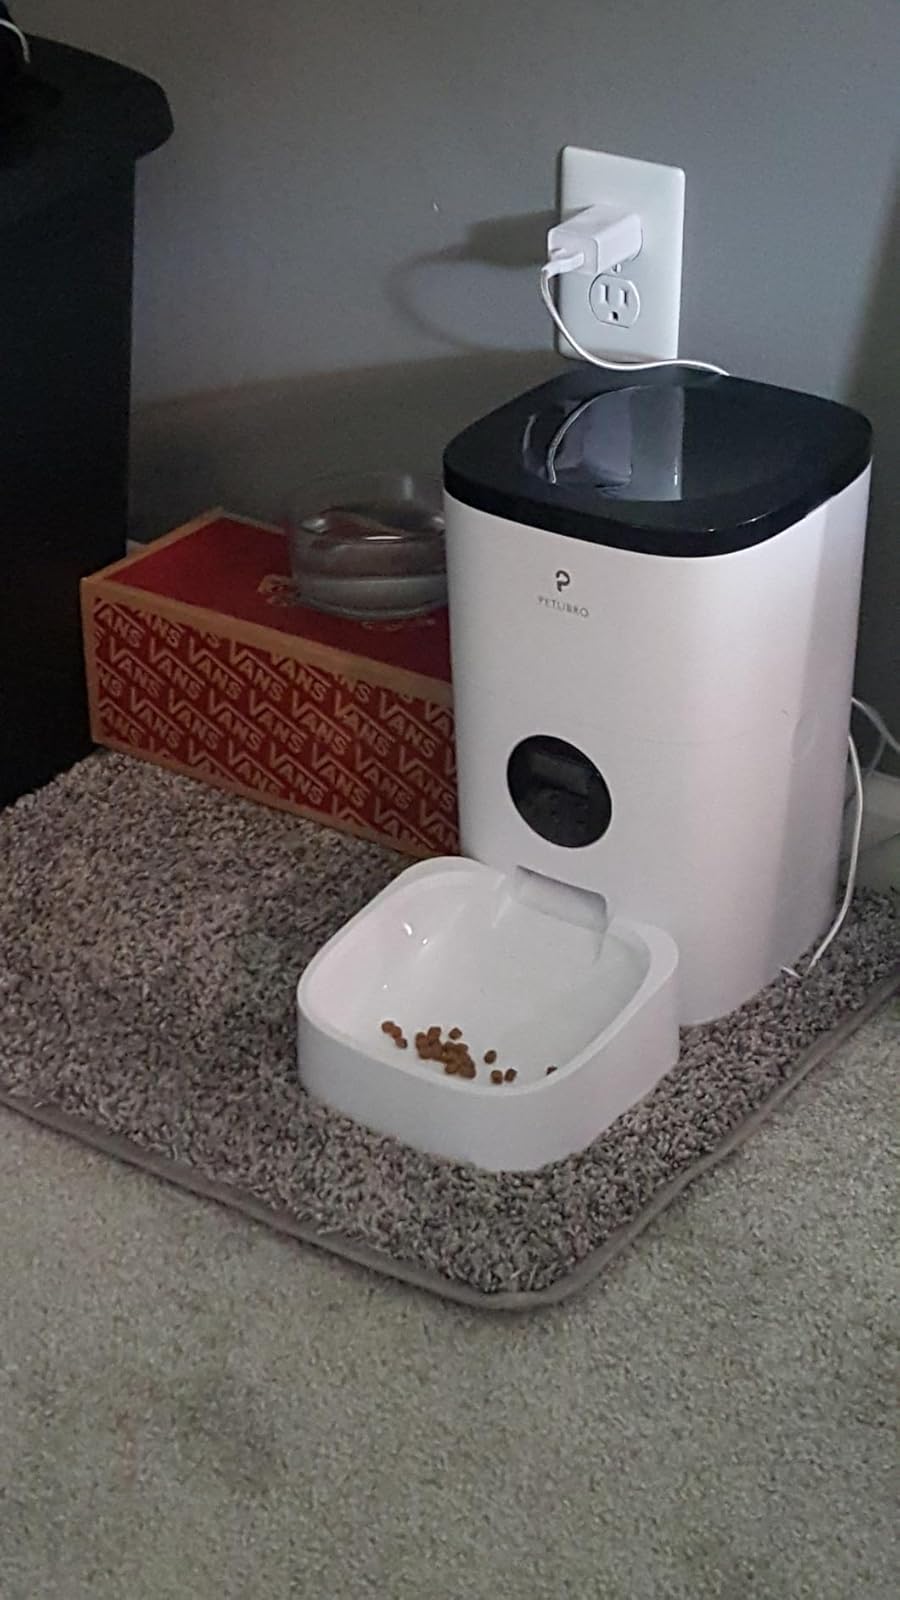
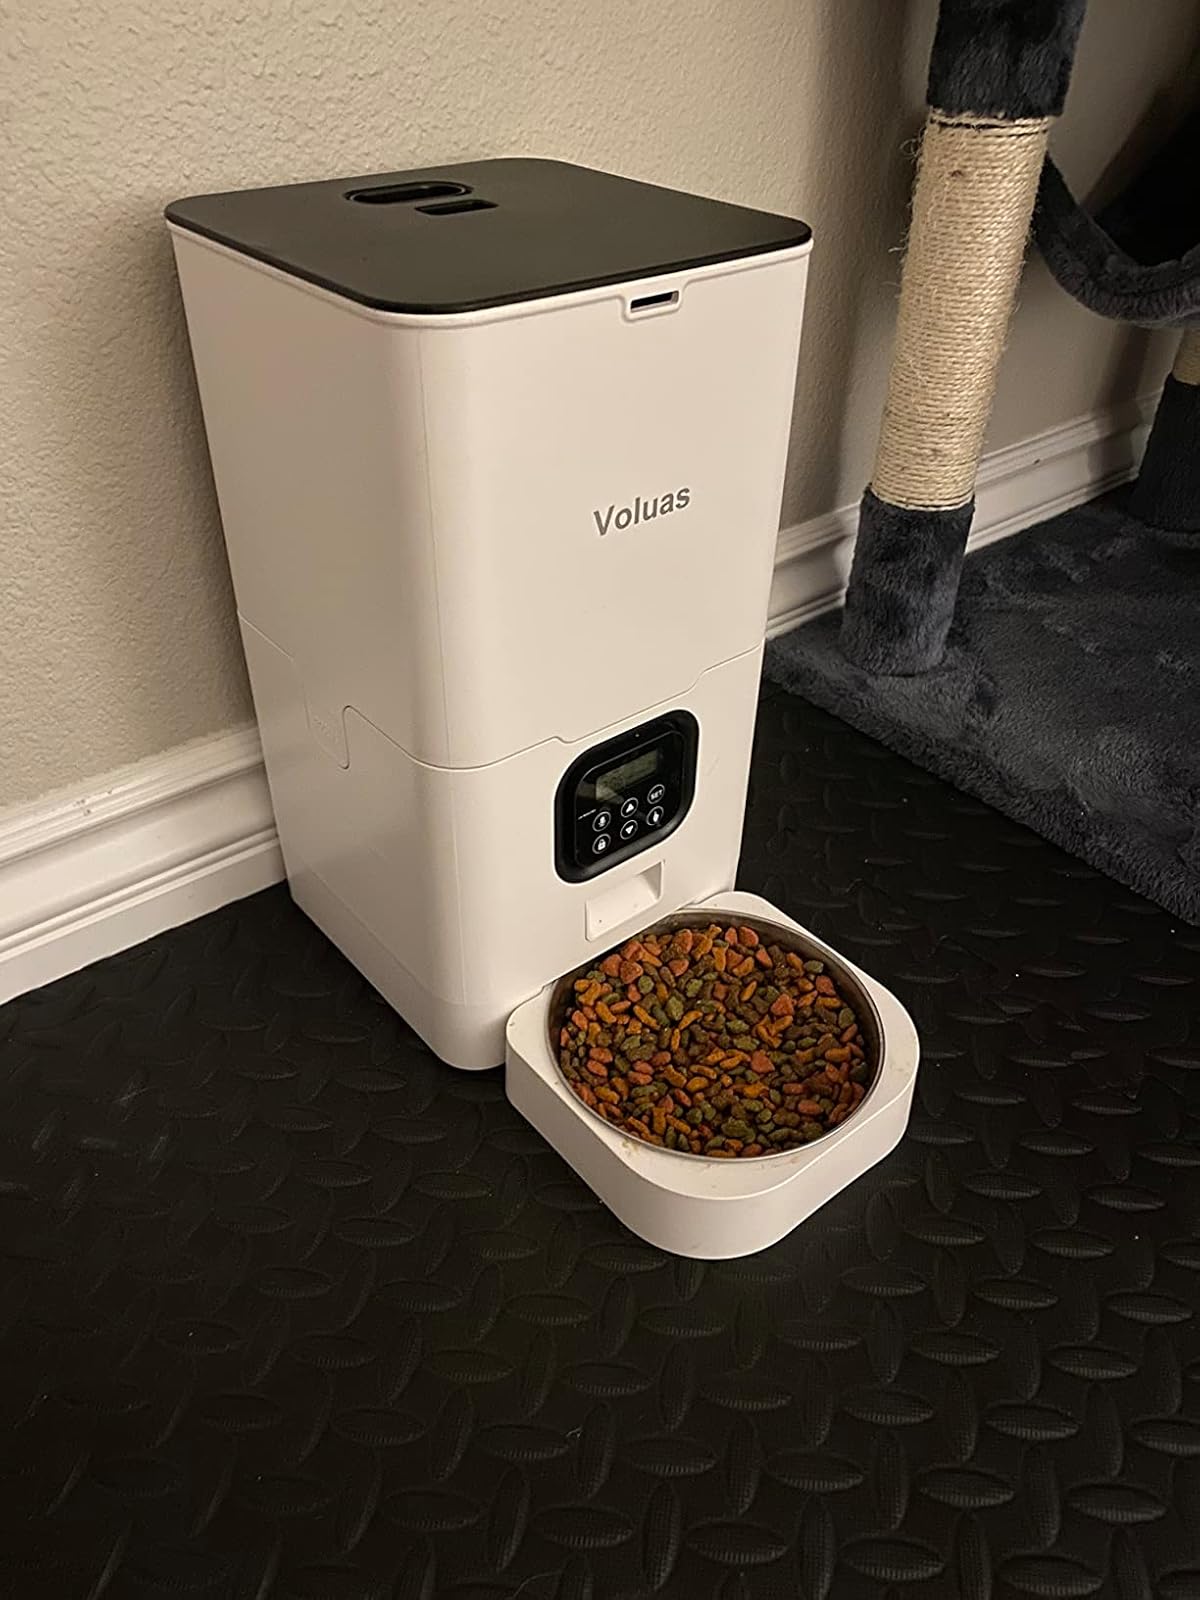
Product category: items_feeder
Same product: no